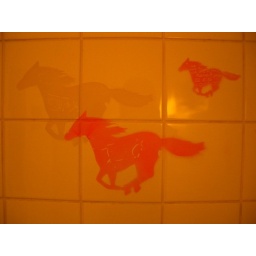
Horses on a toilet wall in Berlin